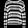
Label: Pullover